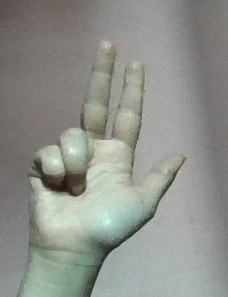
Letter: al